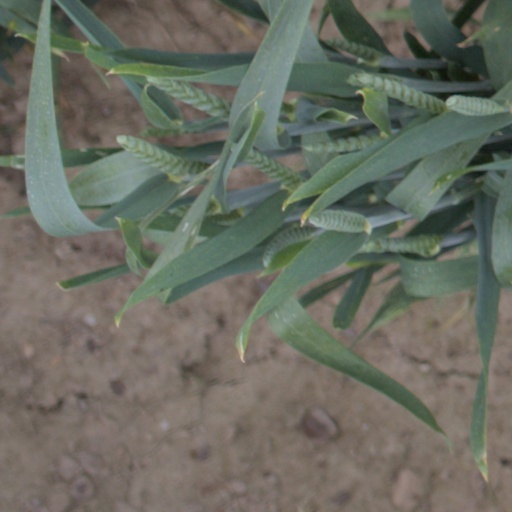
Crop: wheat